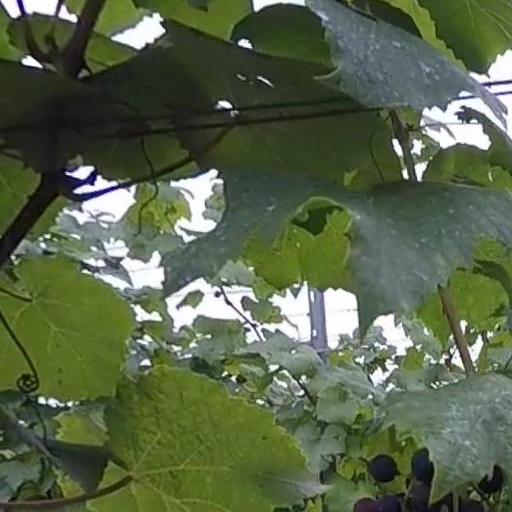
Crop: grape